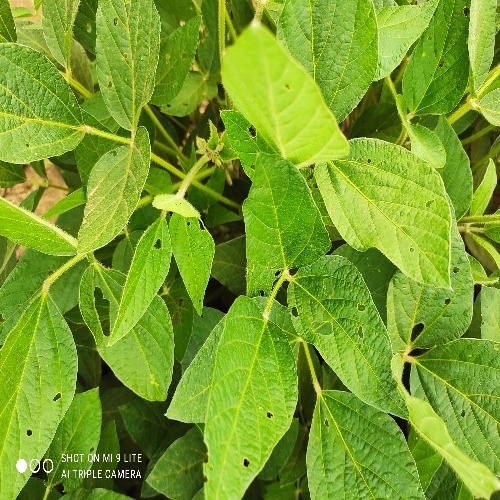
Label: Caterpillar